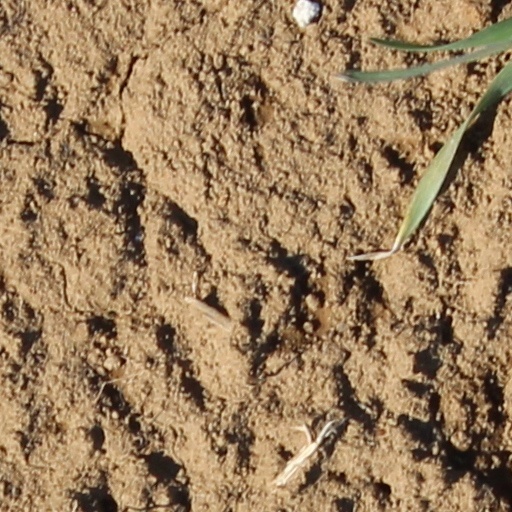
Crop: wheat